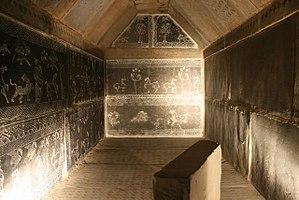
La dynastie Han régna sur la Chine de 206 av. J.-C. à 220 apr. J.-C. Deuxième des dynasties impériales, elle succéda à la dynastie Qin et fut suivie de la période des Trois Royaumes.